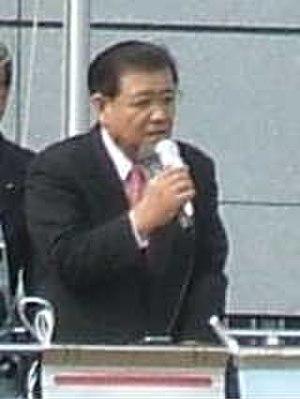
Tadayoshi Ichida, né le 28 décembre 1942 à Osaka, est un homme politique japonais.